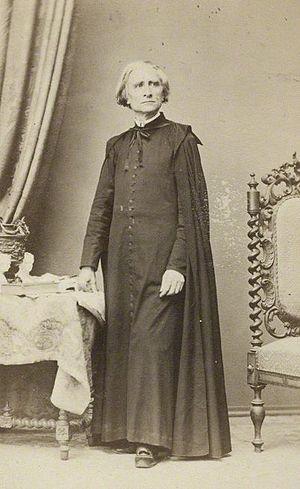
Franz Liszt est un compositeur, transcripteur et pianiste virtuose hongrois né le 22 octobre 1811 à Doborján, en Hongrie et mort le 31 juillet 1886 à Bayreuth, en Bavière.